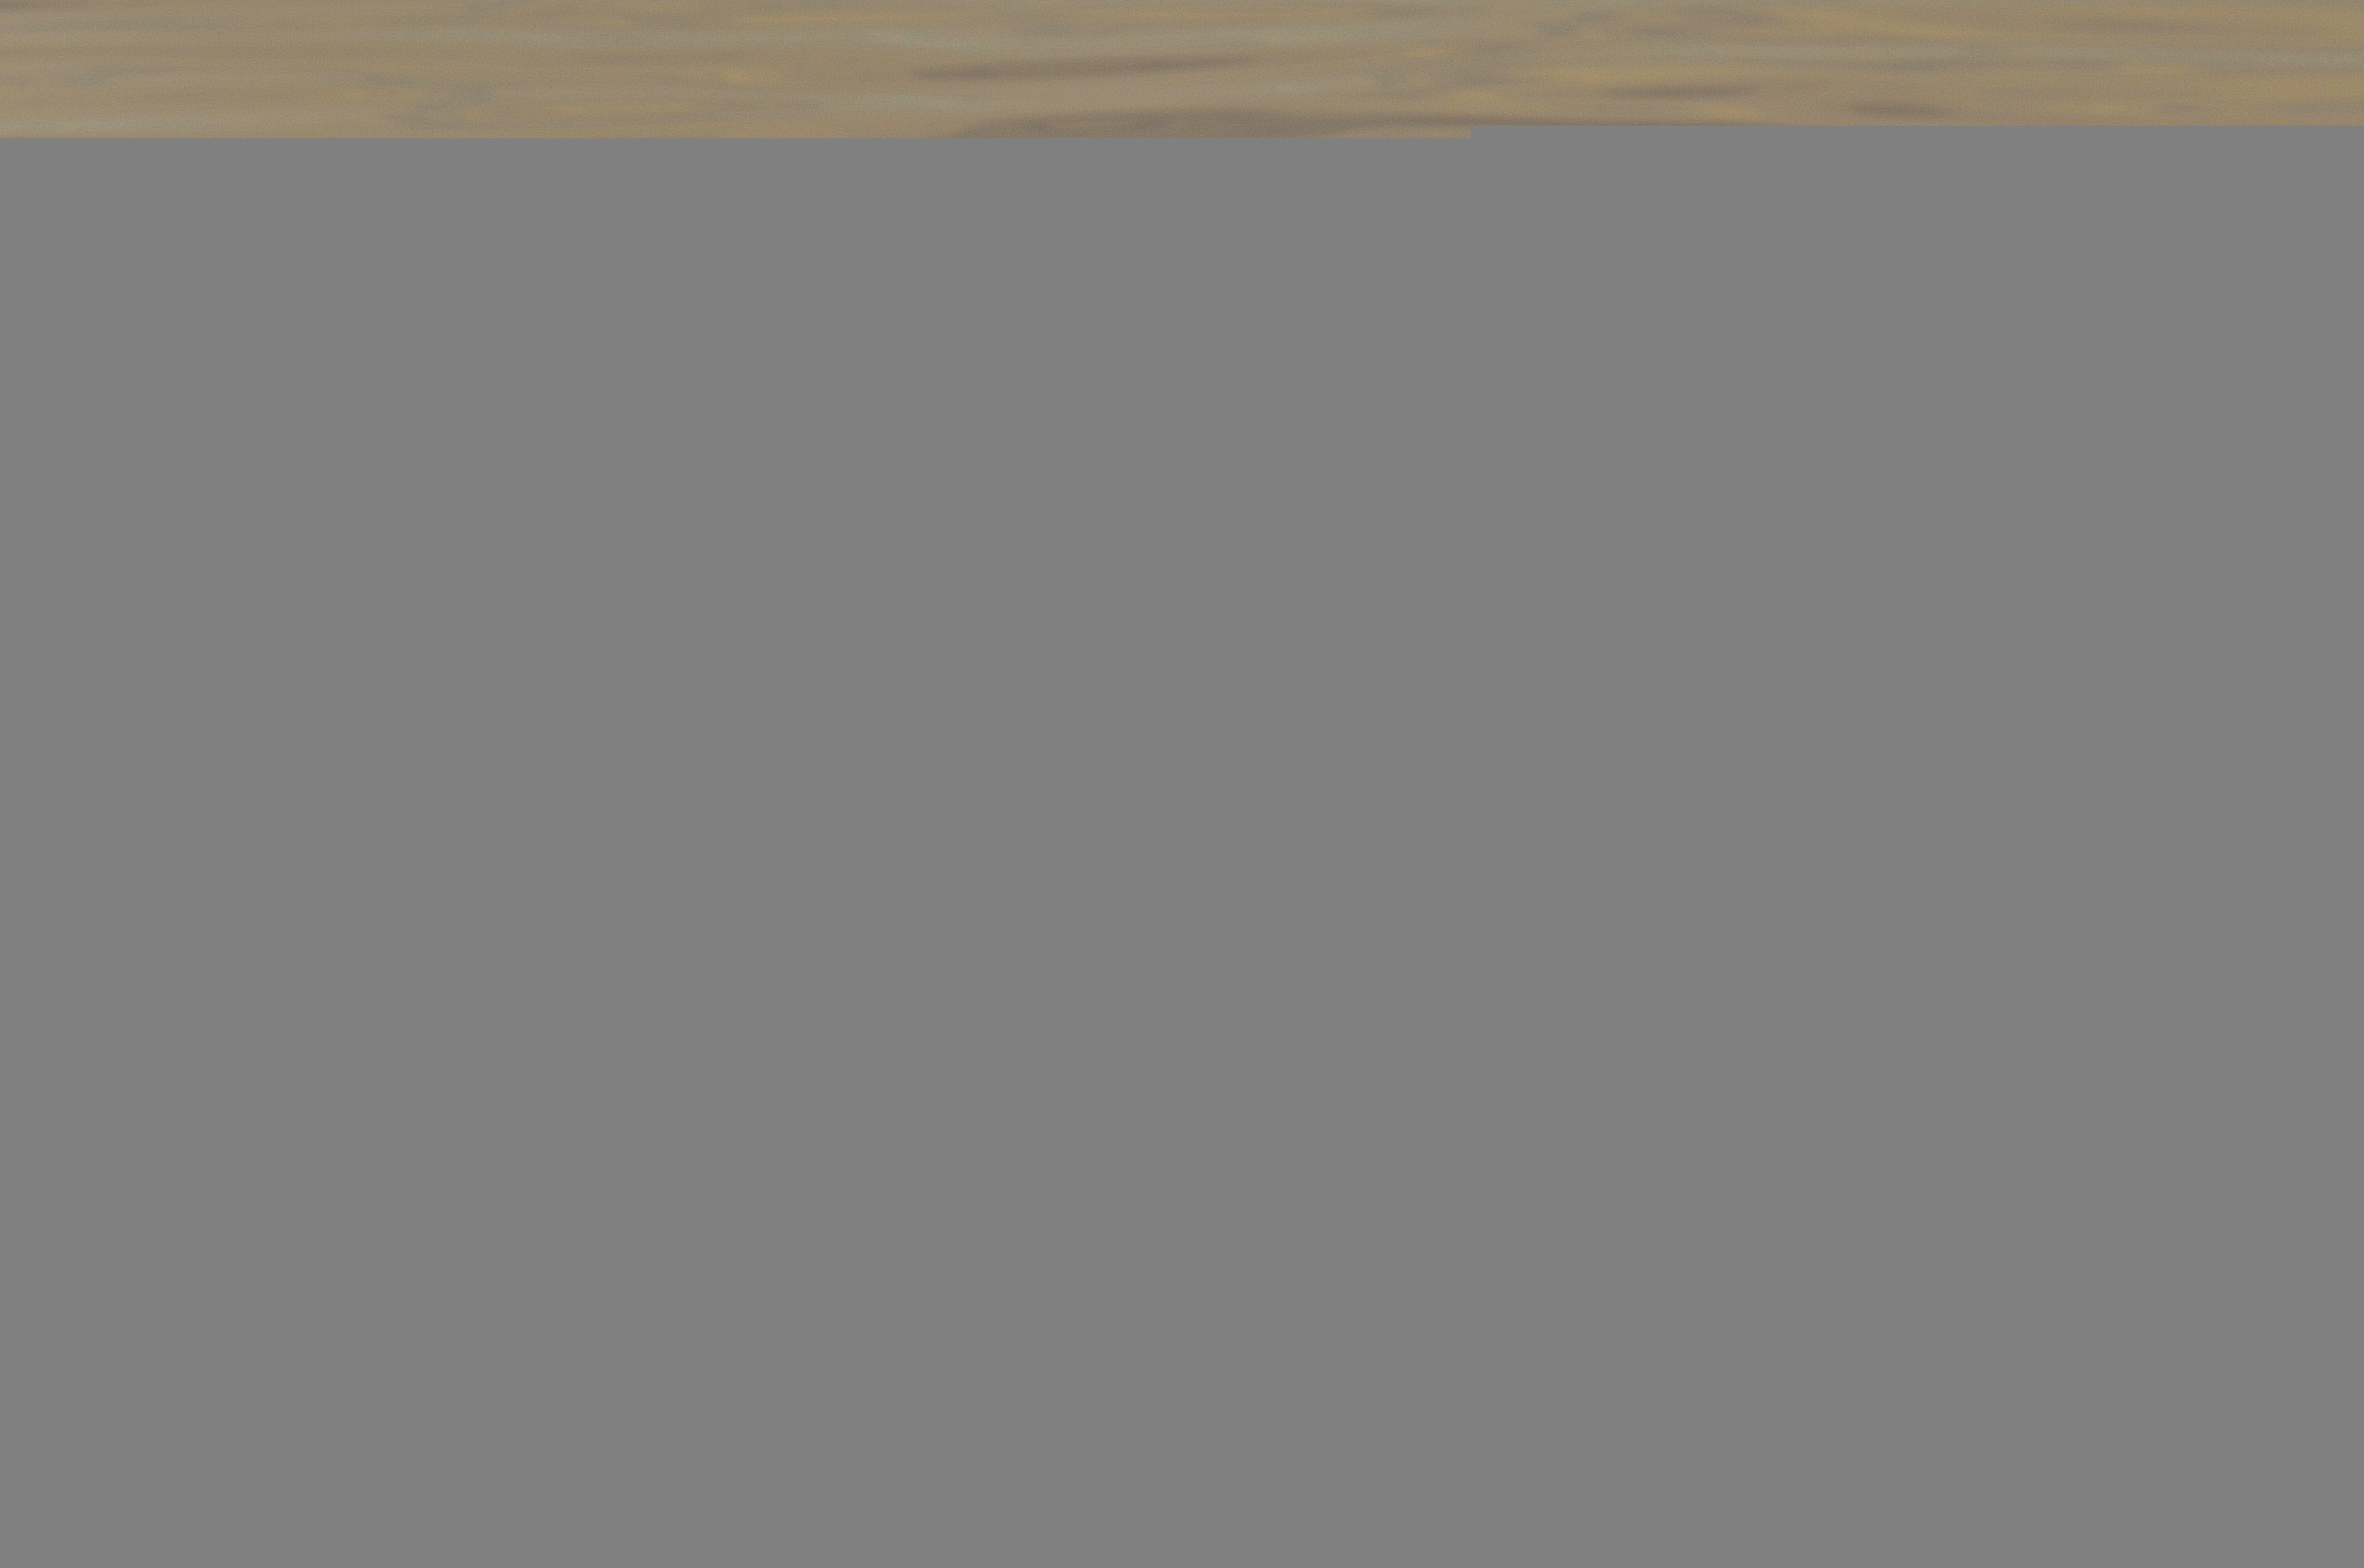
sea, water, nature, bird, wing, lake, pelican, seabird, fly, seagull, wildlife, beak, feather, fauna, plumage, swan, vertebrate, water bird, animal world, lake constance